Ford Thames 400E

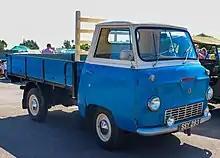
Thames 15 cwt Chassis Cab (400E)

Within only a short period of time a wide variety of special bodies was available from outside suppliers, with Ford approval for these being confirmed in many cases by their inclusion in the Ford Motor Company's official glossy brochures. Mobile shops, milk floats, ambulances, flat platform trucks with generators or compressors and box vans, and the popular pick up trucks all appeared.